Mount Bartle Frere

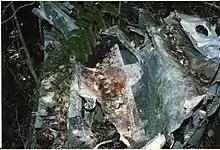
The US "star" insignia is still clearly visible in this 1983 photograph of the wreckage of the crashed bomber on the mountain.

On 21 April 1942 an American Air Corps B-25 Mitchell medium-range bomber (41-12455), from the 3rd Bomb Group, 90th Bomb Squadron, crashed on the mountain with the loss of all seven crew members. This particular aircraft had only recently returned from the Royce Raid against Japanese forces in the Philippines.